Nongmaiching Hill

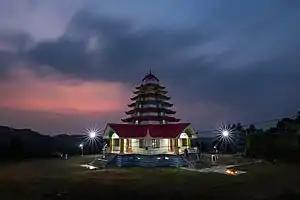
A temple dedicated to God Lainingthou Sanamahi, built in Meitei architecture, in the top of the Nongmaiching in Imphal East

The Nongmaiching is a holy pilgrimage site for the Meitei people.